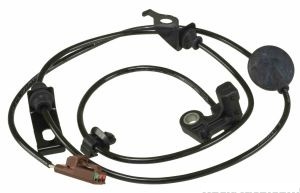
مستشعر سرعة مانع الانزلاق - FORD  FUSION خلفي يمين ( 2010)
مستشعر سرعة مانع الانزلاق - FORD FUSION خلفي يمين ( 2010) If product description isn't matching, just WhatsApp us – we sell all types of products. إذا لم يكن وصف المنتج مطابقًا، راسلنا واتساب – نحن نبيع جميع أنواع القطع. Brand / الماركة: FORD Part Number / رقم القطعة: FHCST50228 Fitment Details | تفاصيل التركيب Model / السيارة: FUSION Variant / النوع: Front / Rear / Front Left / Front Right / Rear Left / Rear Right Year(s) / الموديل: Year :- 2010 Fits: FUSION – Front / Rear / Front Left / Front Right / Rear Left / Rear Right – Year :- 2010 يركب على: FUSION – Front / Rear / Front Left / Front Right / Rear Left / Rear Right – Year :- 2010 Availability | توفر القطعة القطعة Original موجودة أو نقدر نوفرها بسرعة. نوفر فقط قطع مضمونة لأغلب السيارات. This original part is in stock or can be arranged fast. We only supply verified genuine parts. Price & Fitment | السعر والتركيب السعر ممكن يختلف حسب السيارة. راسلنا واتساب للتأكيد قبل الطلب. Price may vary based on model. WhatsApp us to confirm before placing order. About MHAM | مهام – Trusted Auto Parts Store in Kuwait | محل قطع غيار موثوق في الكويت MHAM Auto موجود في الفروانية – الكويت، متخصصين في بيع قطع غيار السيارات الأصلية أونلاين وداخل الكويت. 📍 Location: Farwaniya, Kuwait 📧 Email: mham.software.team@gmail.com 📞 Phone: +965 509 79677 ✅ نوفر أكثر من 1.2 مليون قطعة غيار سيارات لجميع الأنواع والموديلات، مثل: كمبريسر مكيف (A/C Compressors) تحكم تكييف داخلي (HVAC Panels) محركات الدفع الرباعي (4WD Actuators) بواجي كاملة (Spark Plug Kits) وأكثر من كذا بكثير... جميع القطع أصلية أو نفس الأصلي OEM ومضمونة من ناحية الجودة والأداء. مناسب للمستهلك العادي أو الورش والميكانيكيين. ✅ إذا تبحث عن قطع غيار سيارات في الكويت، MHAM Auto هو وجهتك الموثوقة.
Brand: FORD
Category: Vehicles & Parts > Vehicle Parts & Accessories > Motor Vehicle Parts > Motor Vehicle Sensors & Gauges > Speed Sensors